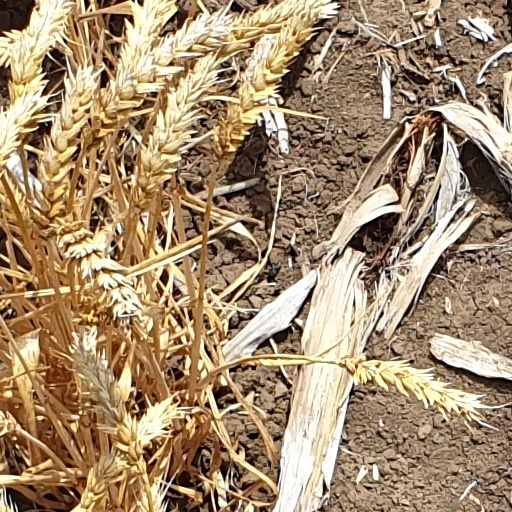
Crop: wheat